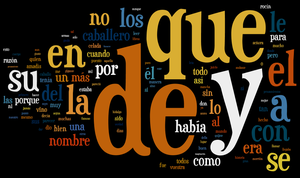
Ordsky
Eksempel på ordsky
En ordsky er en visuel, grafisk visning af bruger-genererede ord på et websted eller en blog. Det bruges typisk til at beskrive indholdet af websiden eller bloggen.